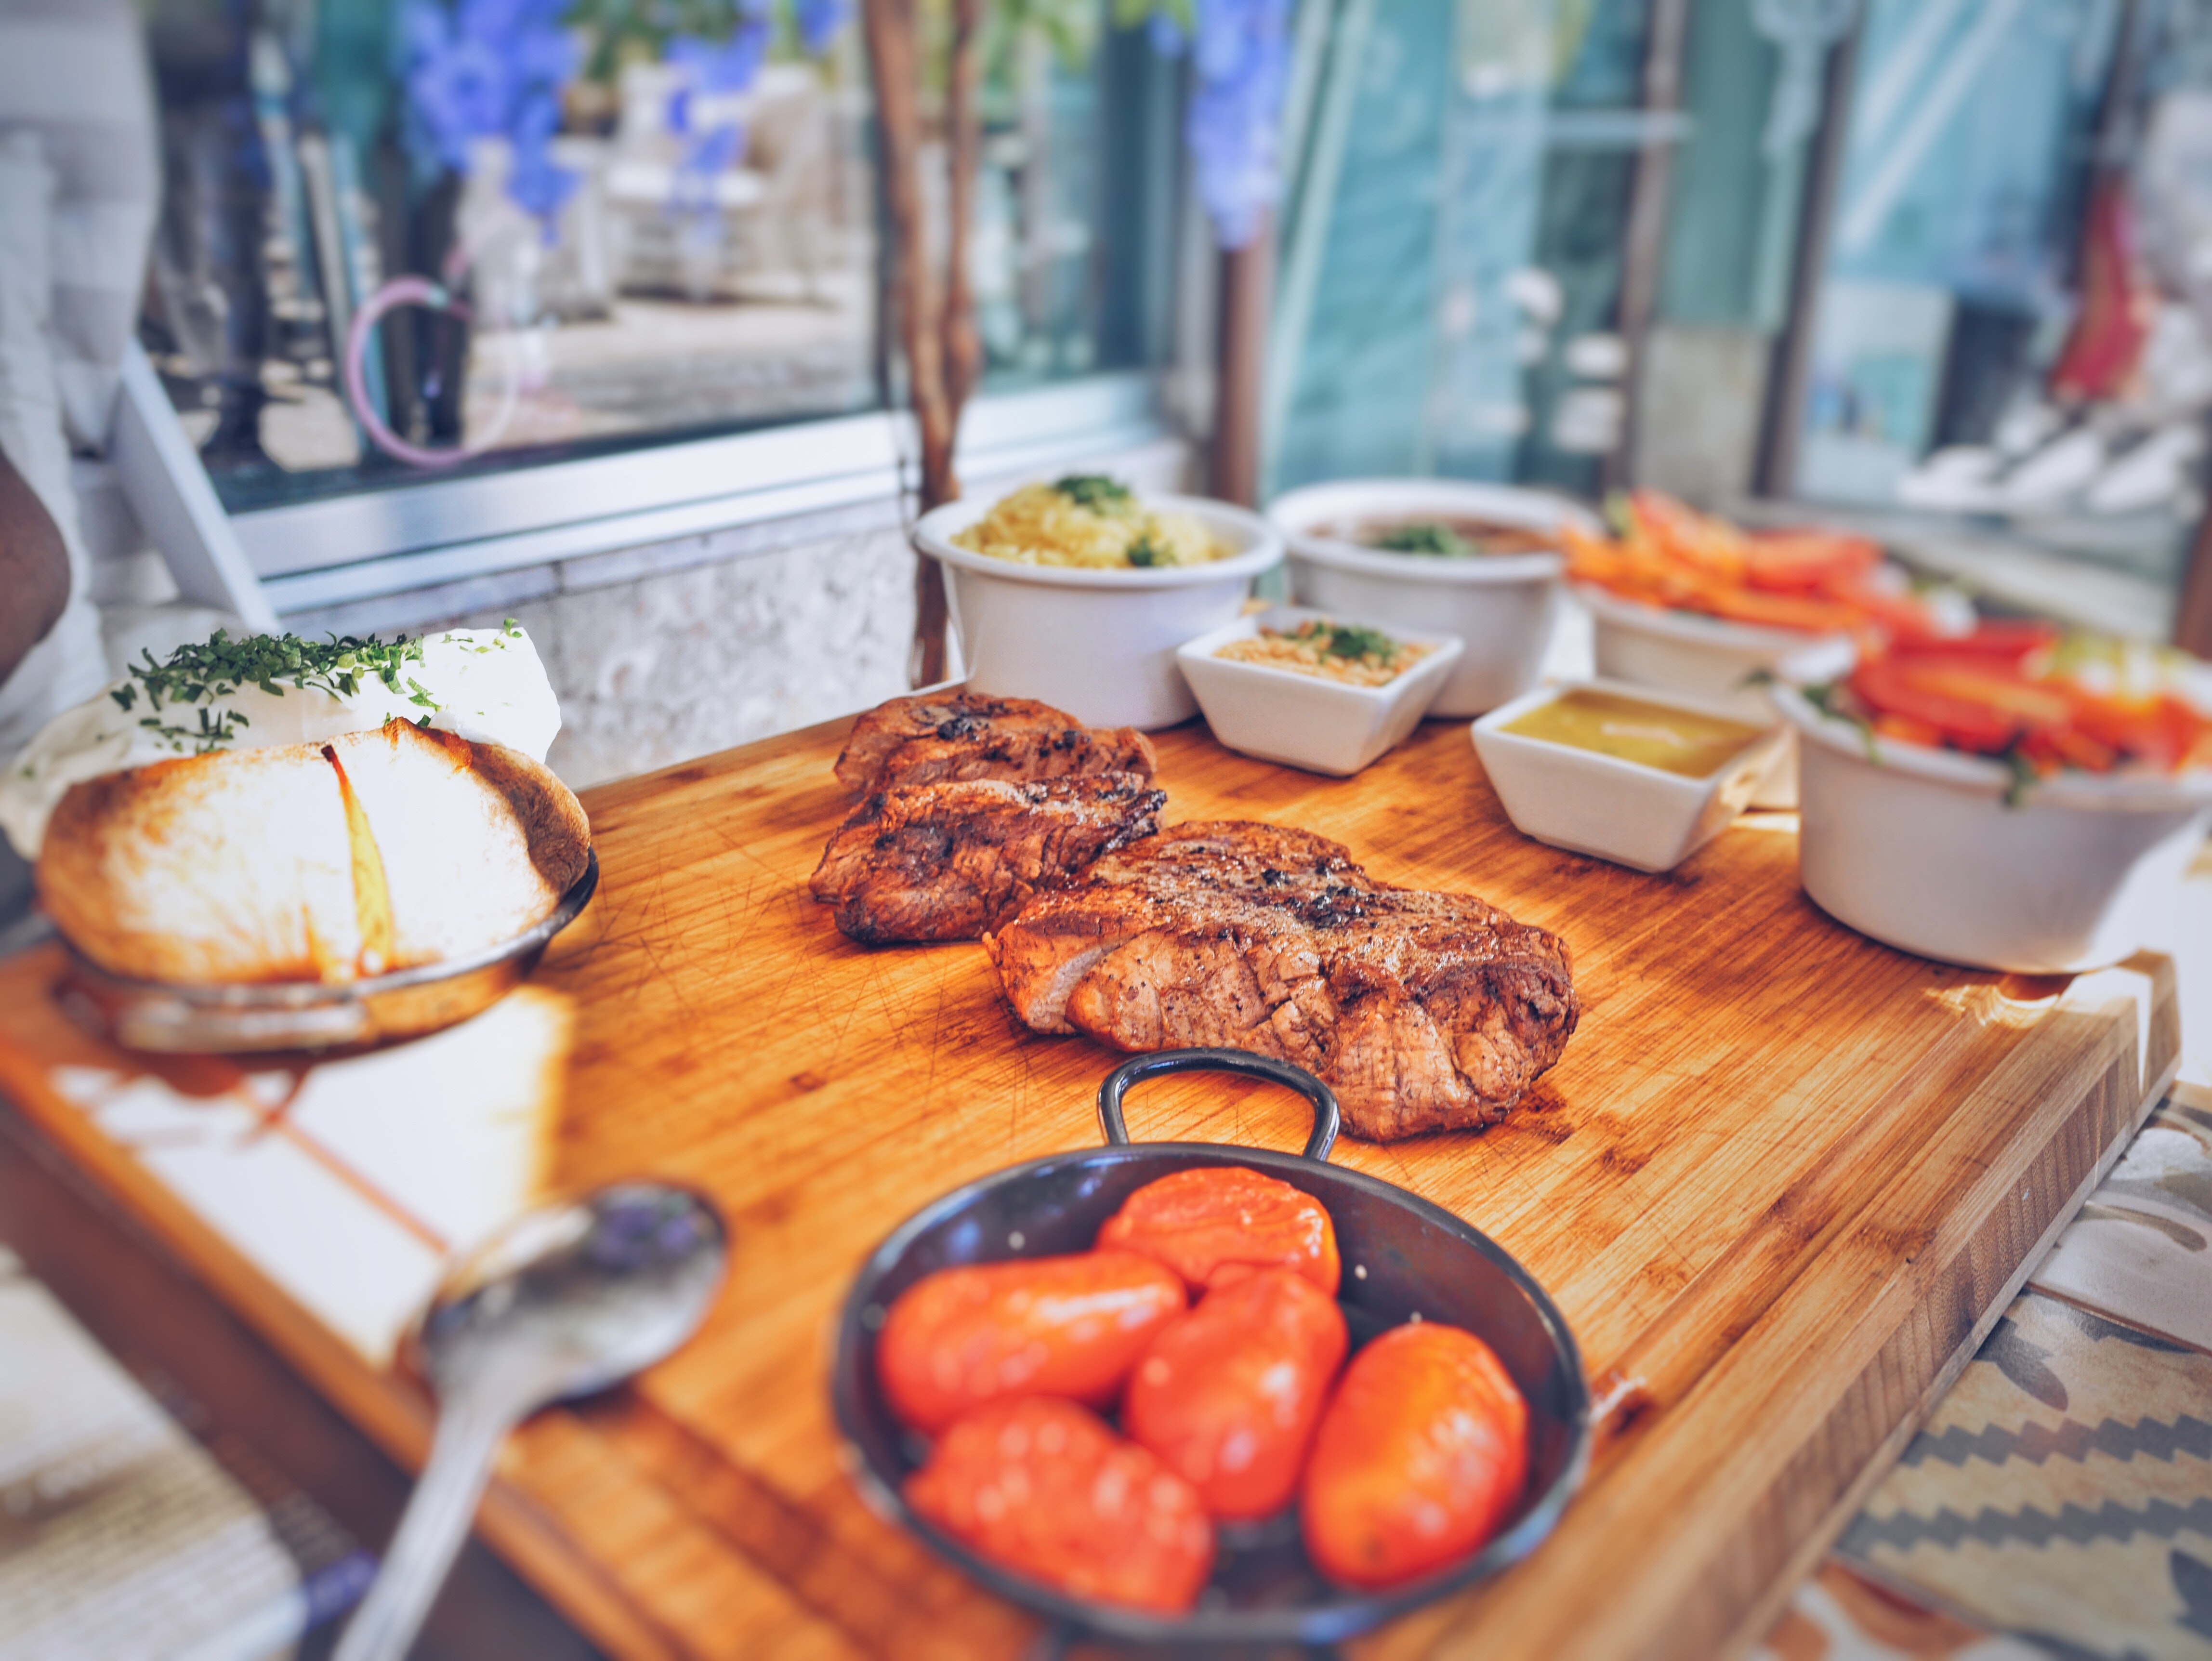
dish, cuisine, food, brunch, meal, ingredient, breakfast, la carte food, full breakfast, supper, barbecue, produce, appetizer, meat, lunch, recipe, finger food, antipasto, tapas, greek food, grilling, grillades